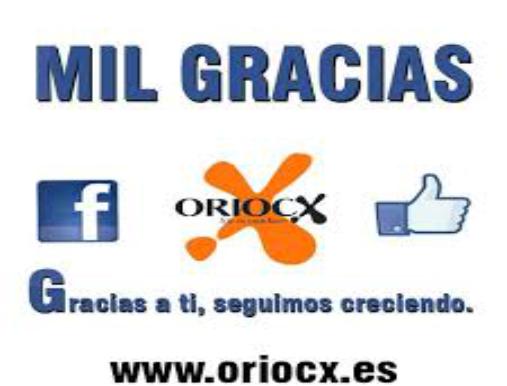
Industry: Clothes